Norbreck Castle Hotel

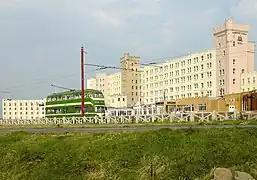
Heritage tram passing the front elevation

Norbreck Castle Hotel is a large seafront hotel on Queens Promenade, in the Norbreck area of Blackpool, Lancashire, England. The hotel has 480 bedrooms and 22 conference suites, including the Norcalympia Conference Centre.